Antin Holovaty

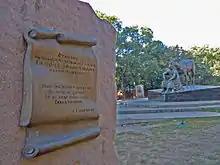
The lines often ascribed to Taras Shevchenko. The part of Holovaty monument in Odessa

Holovaty was a renowned poet in his day. To his pen are dedicated a number of poems some of which became songs in the Ukrainian language. It is known that Taras Shevchenko collected them and included lines from them in his Kobzar.